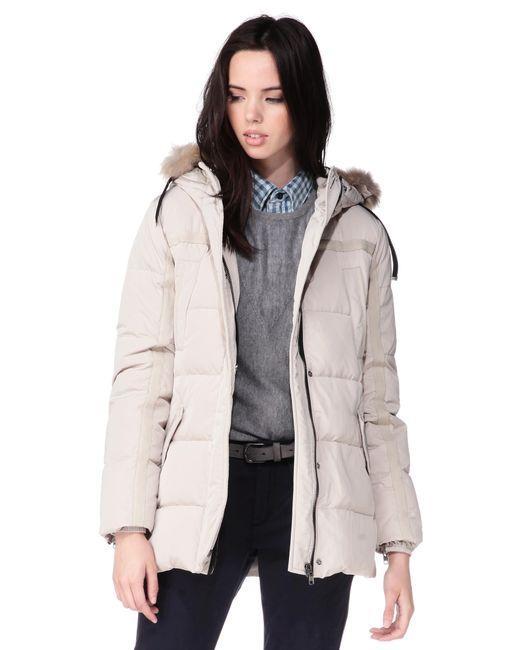
vierteiliges Set, ideal für den Winter, wattierte Jacke, mit Revers aus Tierhaarimitat, beige, kariertes Hemd, graue Gillette, schwarze Anzughose, geeignet für die Arbeit im Büro